Petroleum industry in Mexico

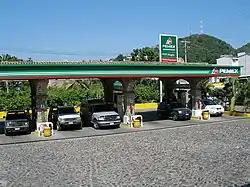
A gas station in Puerto Vallarta

The petroleum industry in Mexico makes Mexico the eleventh largest producer of oil in the world and the thirteenth largest in terms of net exports. Mexico has the seventeenth largest oil reserves in the world, and it is the fourth largest oil producer in the Western Hemisphere behind the United States, Canada and Brazil. Mexico is a member of OPEC+ and the North American Free Trade Agreement.